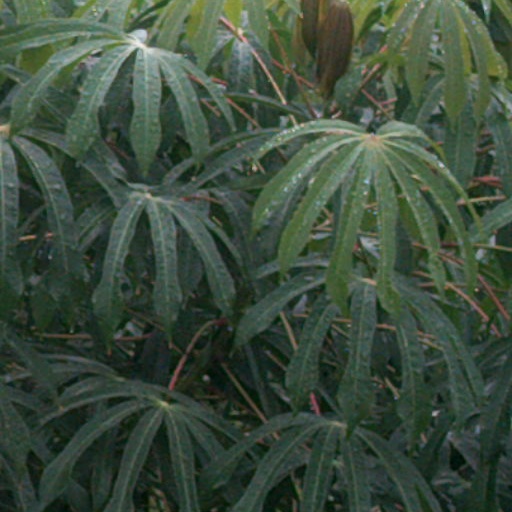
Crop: cassava